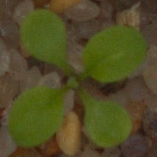
Label: shepherds_purse